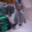
Label: cat